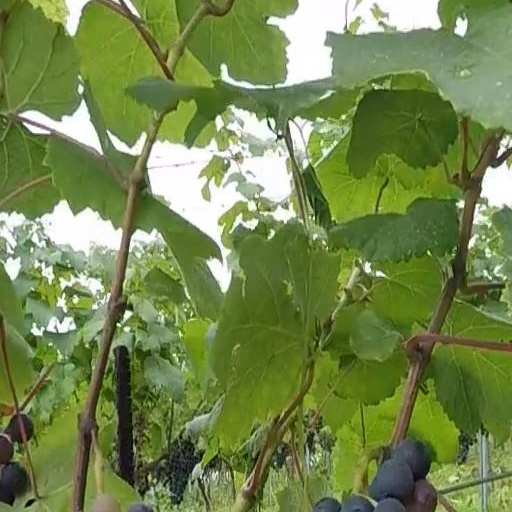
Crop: grape